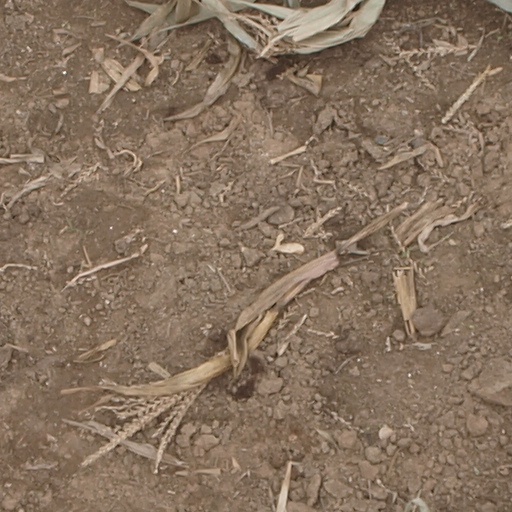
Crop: maize; corn